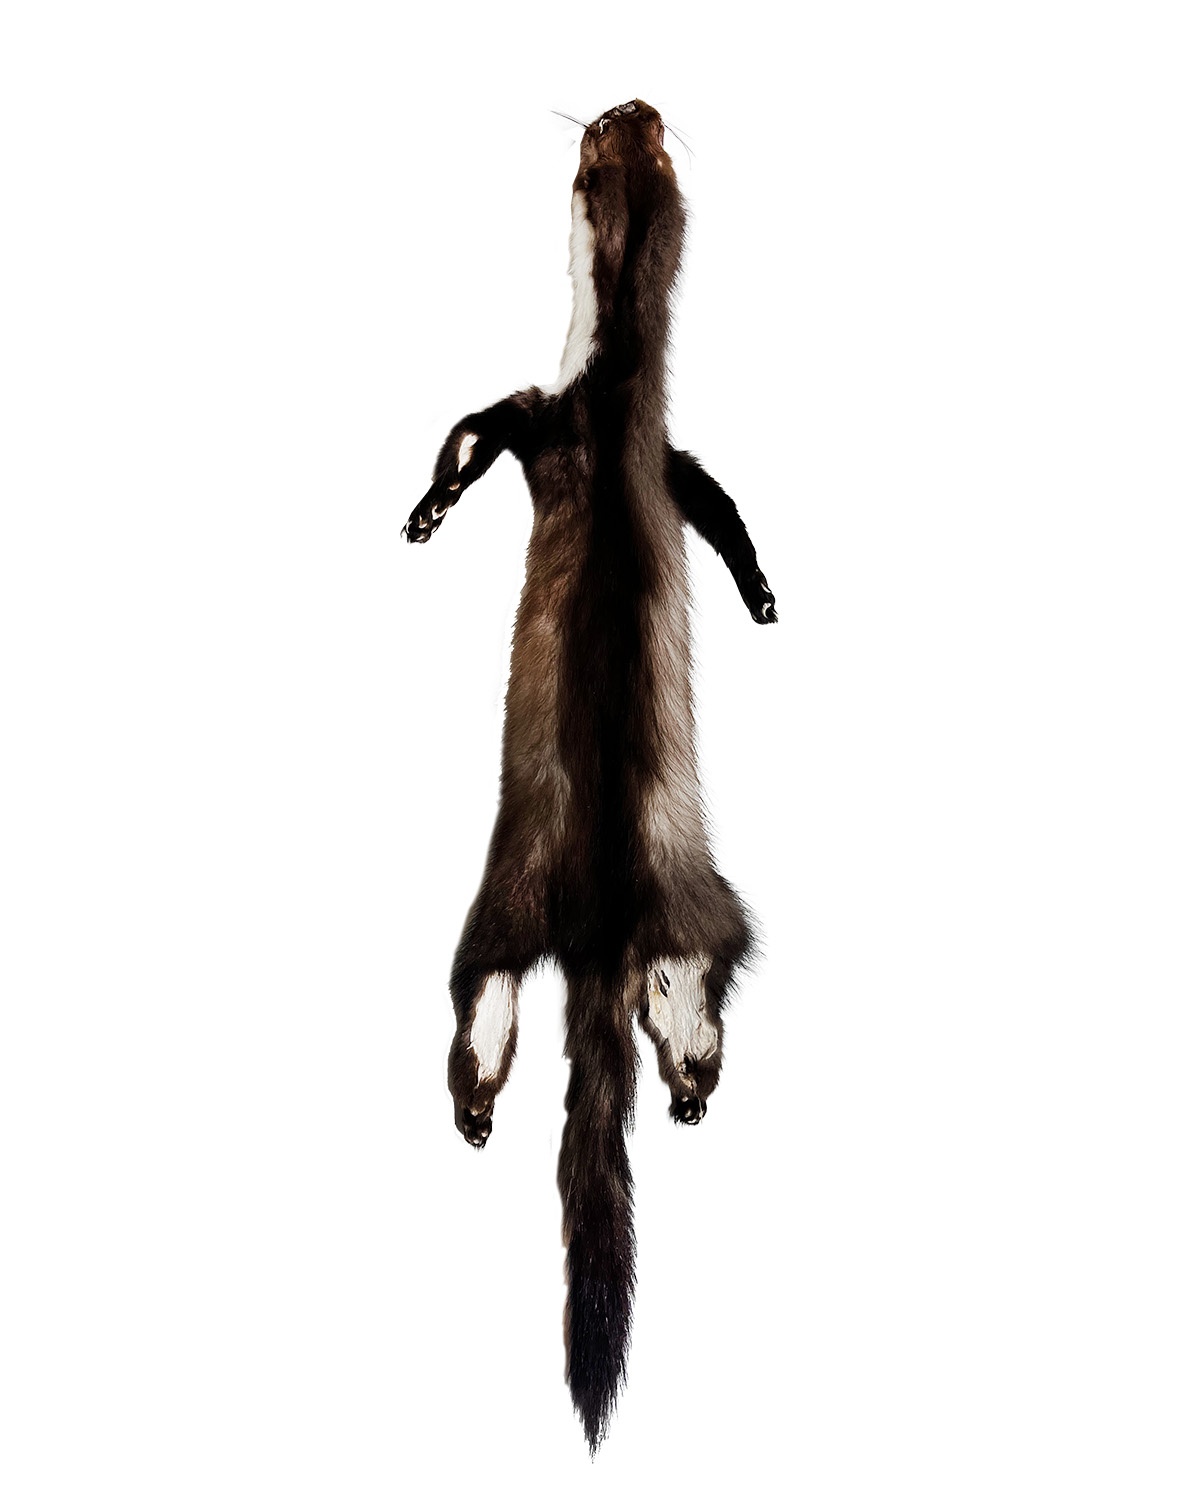
Echtes Marderfell Rund
Der Baummarder (Martes martes) stammt aus Europa und ist ein ausgezeichneter Baumkletterer, der eng an den Lebensraum Wald gebunden ist. Bei hohen Populationsdichten können jedoch revierlose Tiere auf weniger ideale Gebiete ausweichen, wie zum Beispiel Gehölzinseln in Kulturlandschaften. Dies zeigt die Flexibilität des Baummarders in der Nutzung unterschiedlicher Lebensräume. Auffällig ist auch sein kräftiges Gebiss mit spitzen Reißzähnen, das auf seine Anpassung an eine fleischfressende Ernährung hinweist. Der Schädel hat zudem eine breite Stirnregion und große Augenhöhlen, was seine hervorragenden Sinne, insbesondere das Sehen und Hören, unterstreicht. Diese Eigenschaften machen ihn zu einem geschickten Jäger, der sich sowohl am Boden als auch in den Bäumen bewegt. Spezifikationen: Durchschnittliche Länge: 75cm
Brand: SWISSskulls
Category: Animals & Pet Supplies > Pet Supplies > Small Animal Supplies